Alfred Biliotti

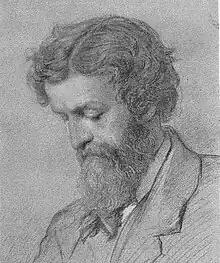
Portrait of Charles Newton, published in 1910

In 1849, at the age of sixteen, Biliotti took a post as a clerk to his father, the British vice-consul based at Makri. In 1850, he was made a dragoman (interpreter) at the British consulate on Rhodes; he is recorded from 1853 as making certified translations for the consulate from Greek into English.